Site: brandenburg
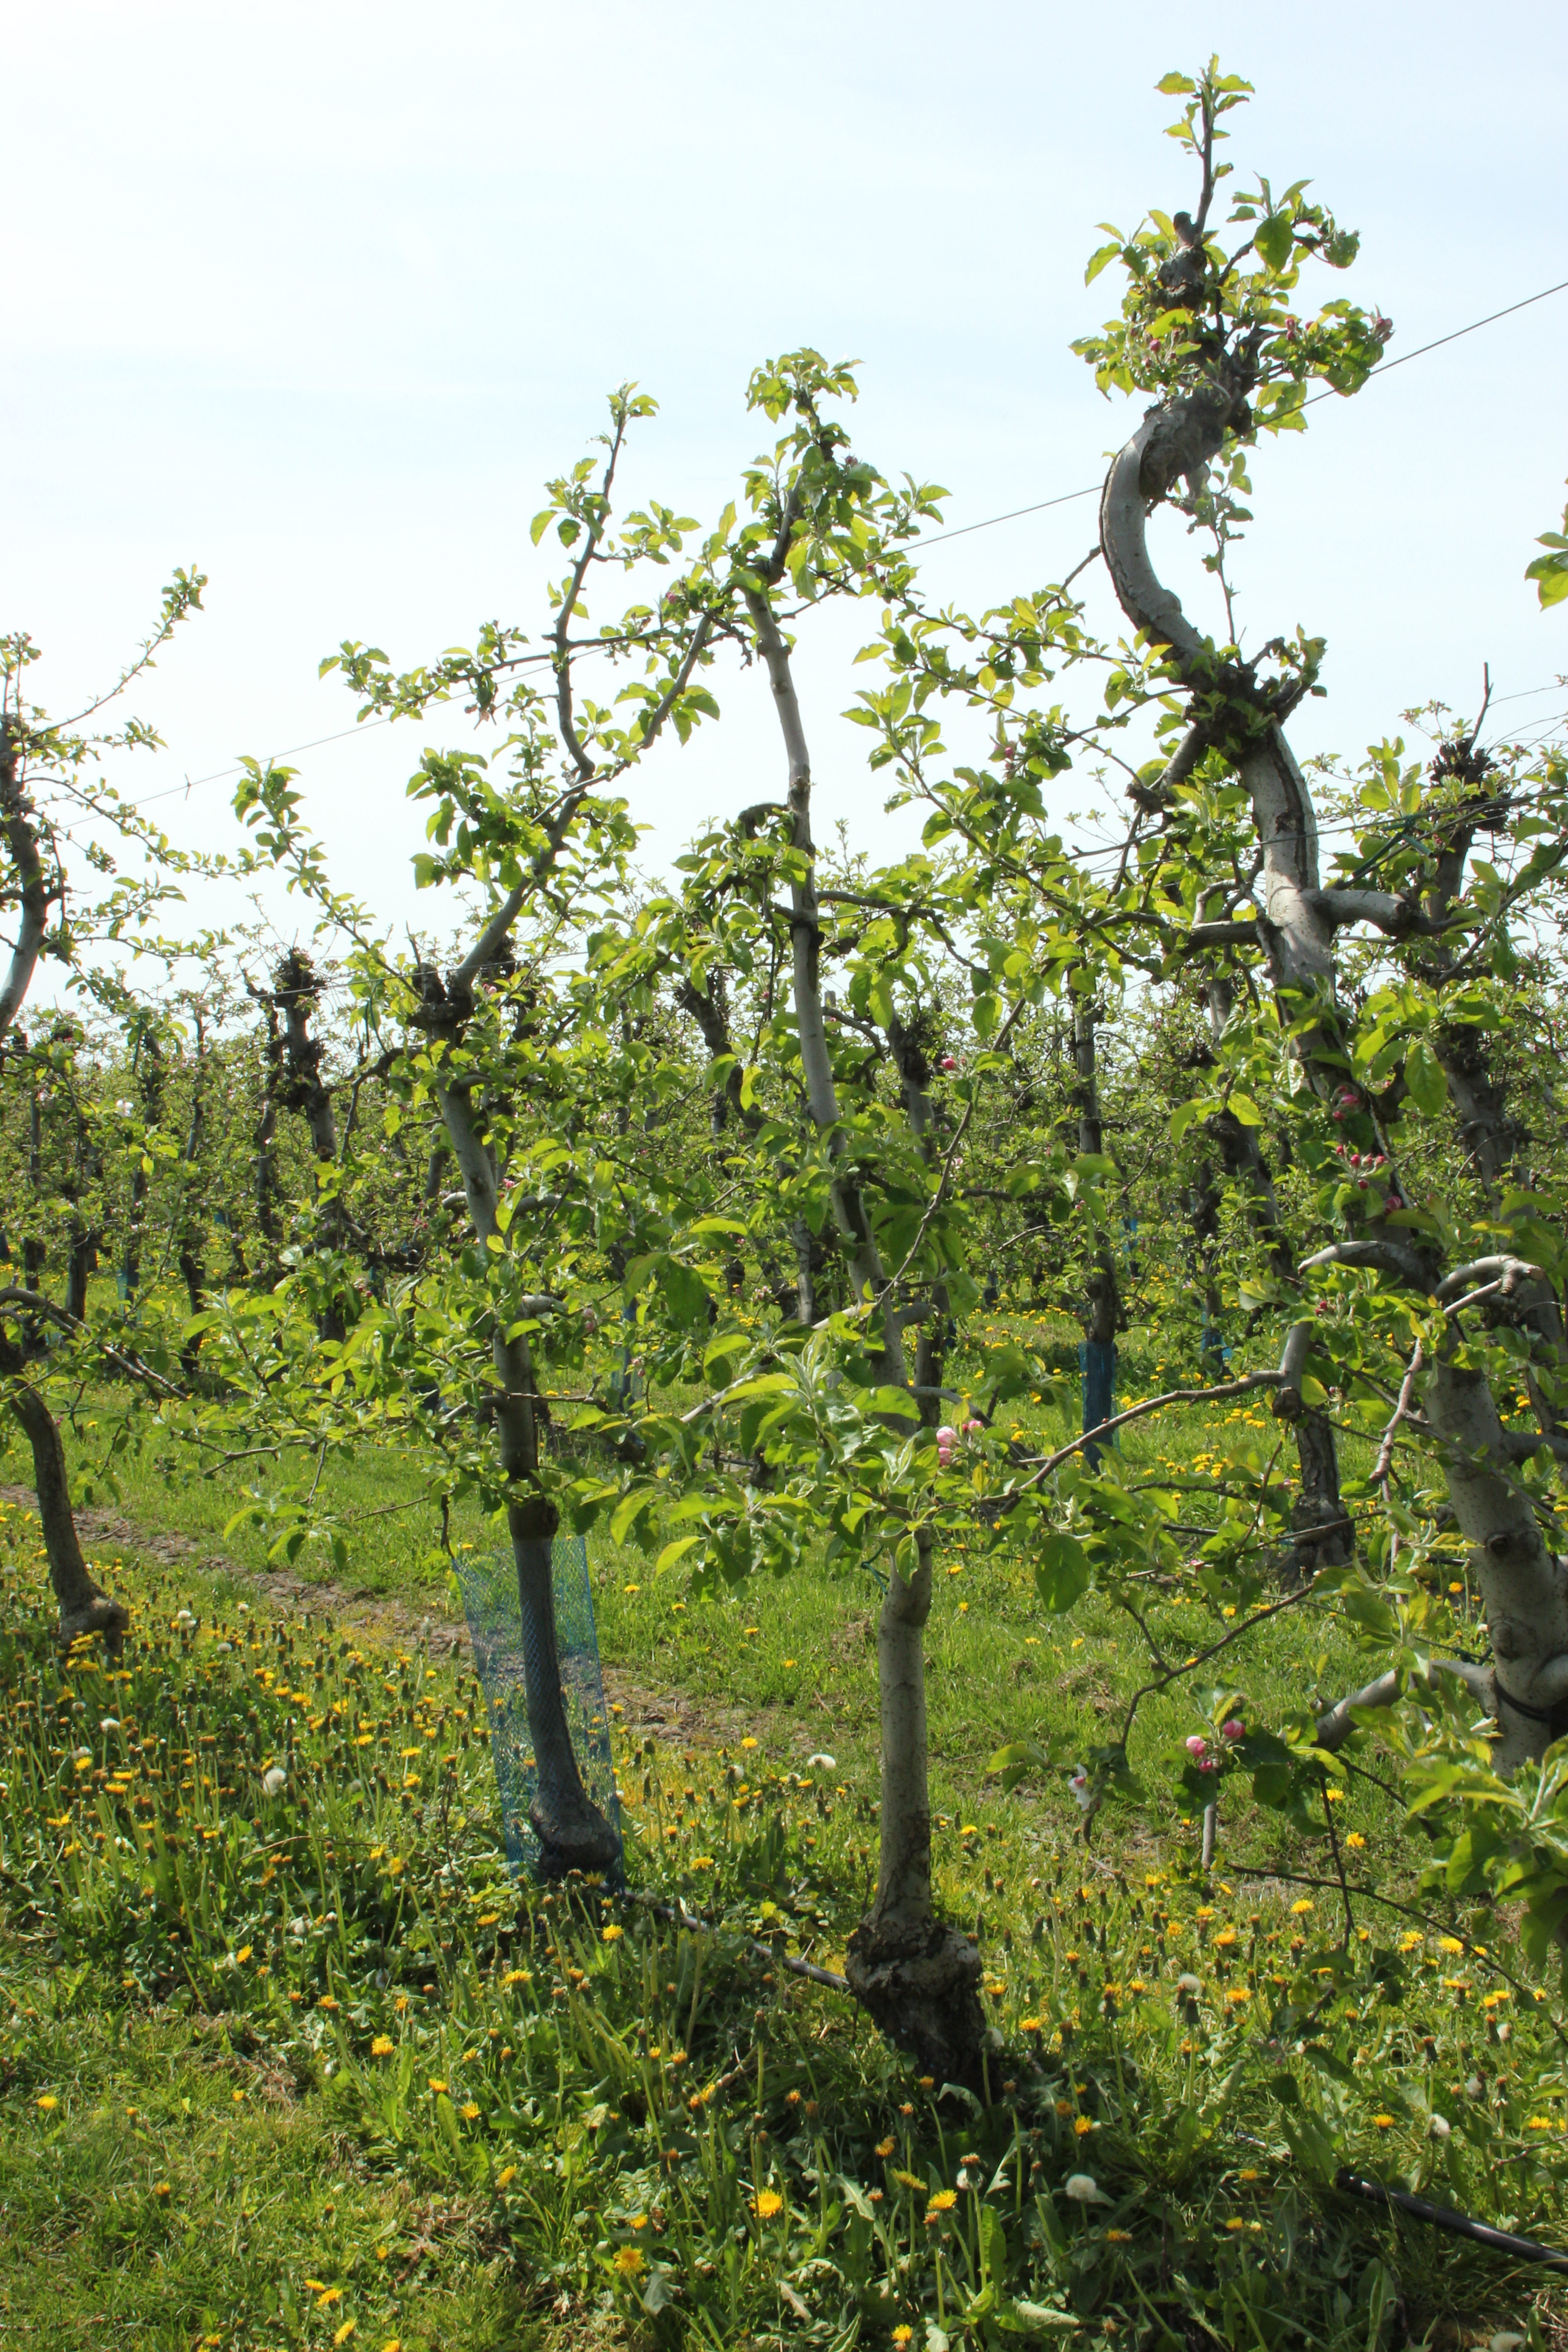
Growth stage (BBCH 60): Flowering